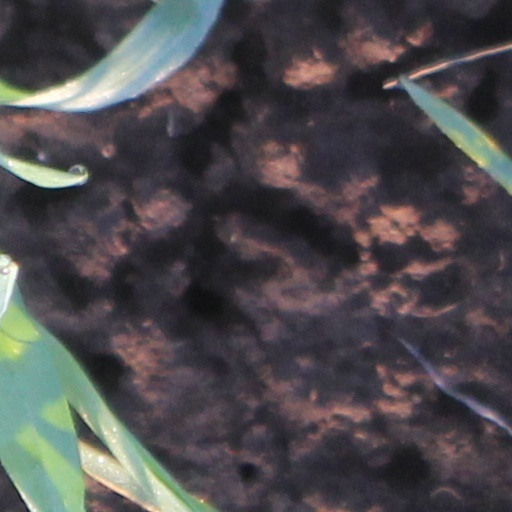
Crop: wheat